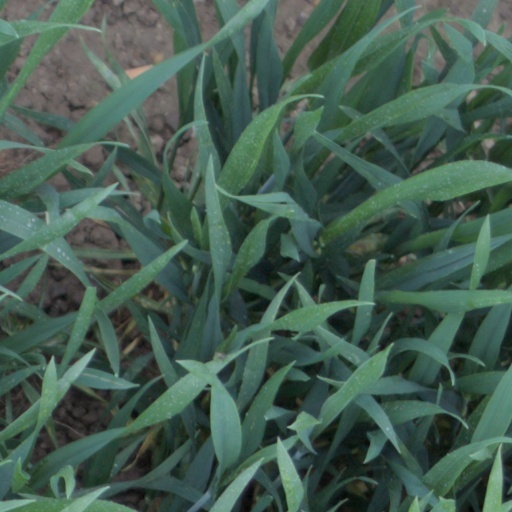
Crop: wheat